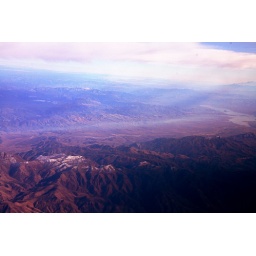
At last the sun is shining, the clouds of blue roll by